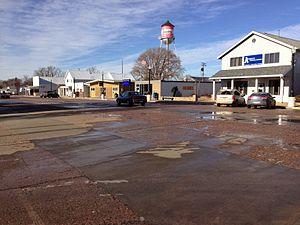
La ville américaine de Canistota est située dans le comté de McCook, dans l’État du Dakota du Sud. Elle comptait 665 habitants lors du recensement de 2010.